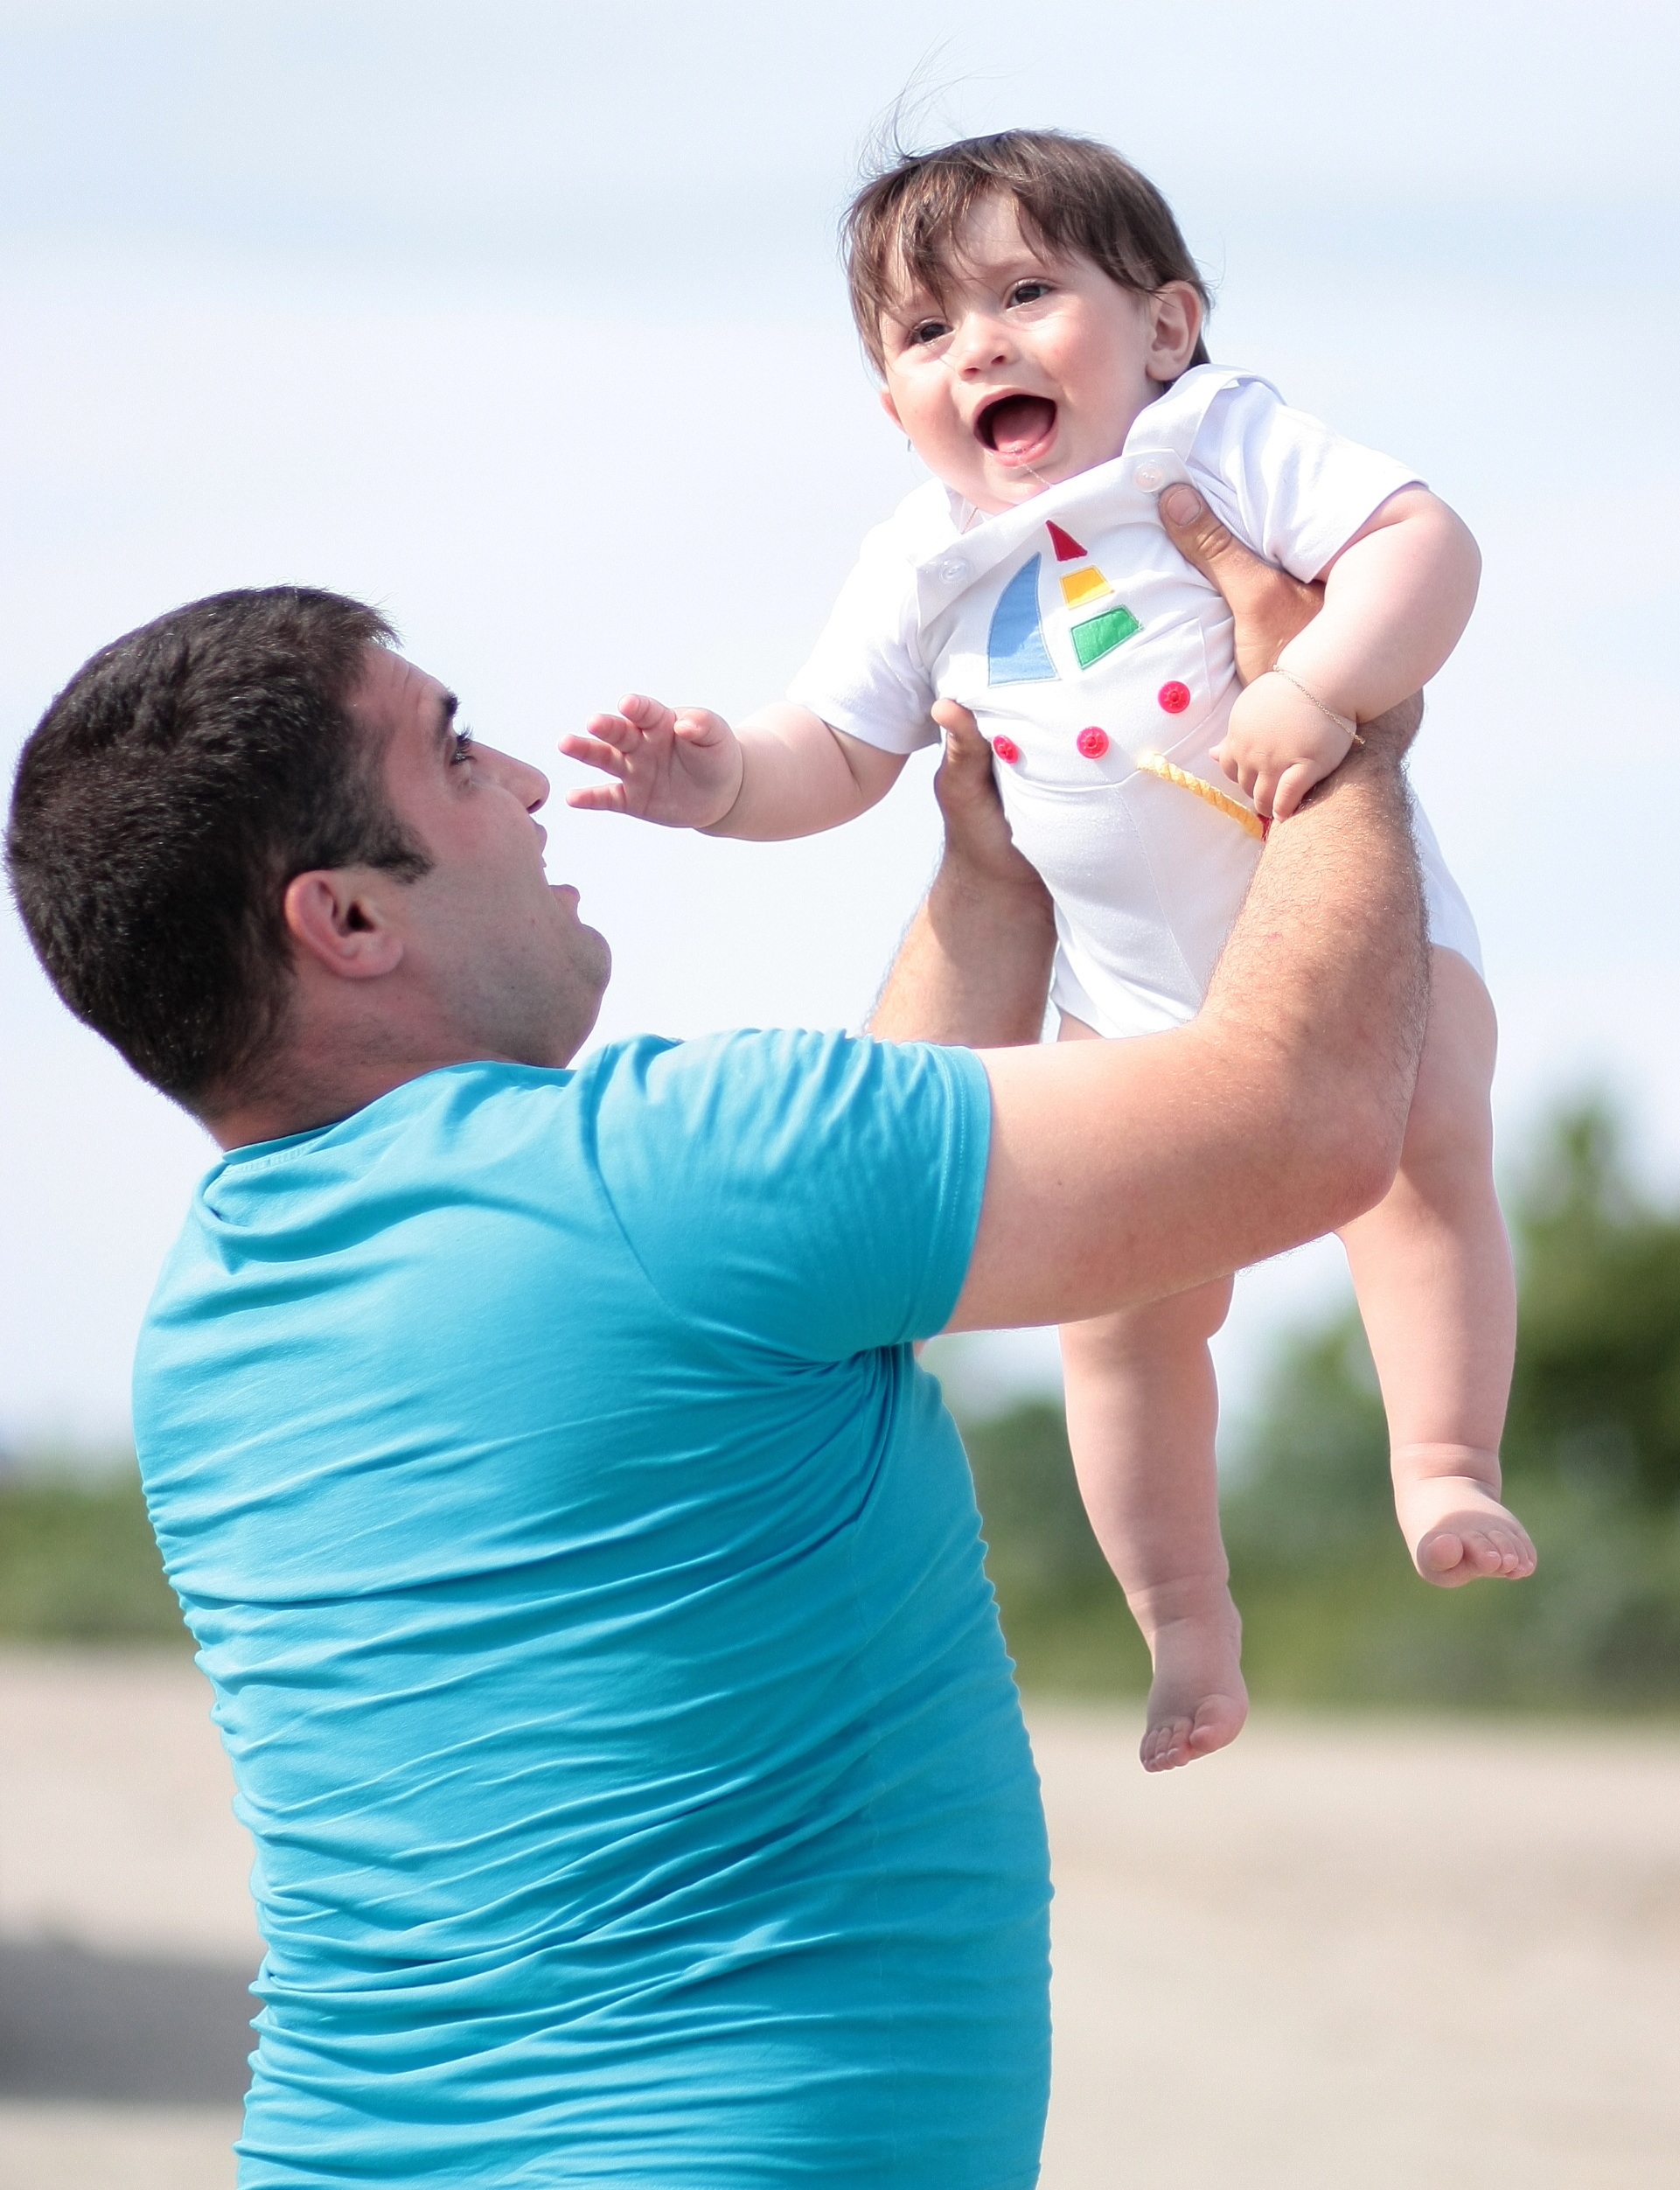
man, person, people, play, male, love, child, smile, son, dad, family, happiness, infant, toddler, contact, interaction, human action